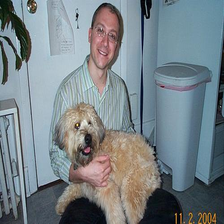
Species: dog
Breed: wheaten terrier